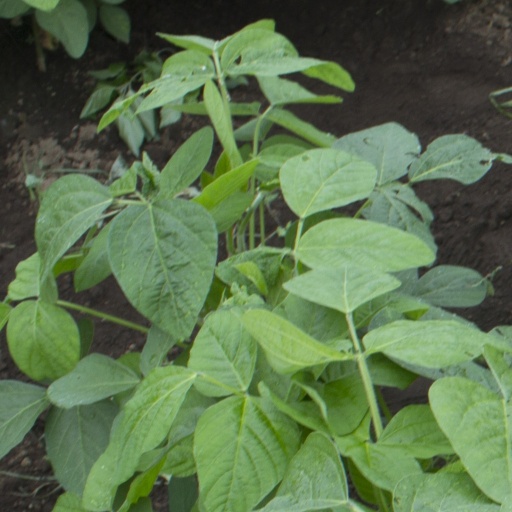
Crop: soybean